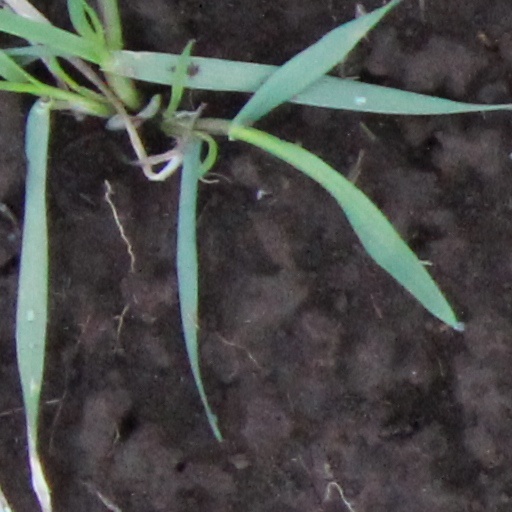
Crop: wheat